Gwendolyn Pates

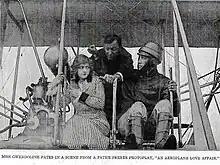
Pates with George W. Beatty in "An Aeroplane Love Affair" (1912)

In "For Mayor – Bess Smith" (1913), Pates played a woman running for political office, who instead accepts her opponent's marriage proposal. For herself, she said she did not want the vote; "I'm truly so busy that I couldn't stop to vote," she told an interviewer in 1913.